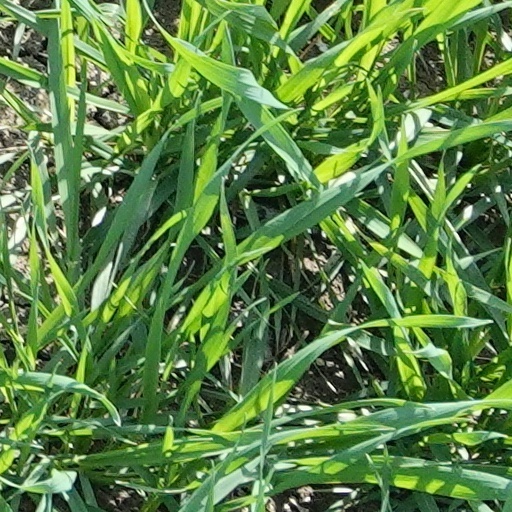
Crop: wheat